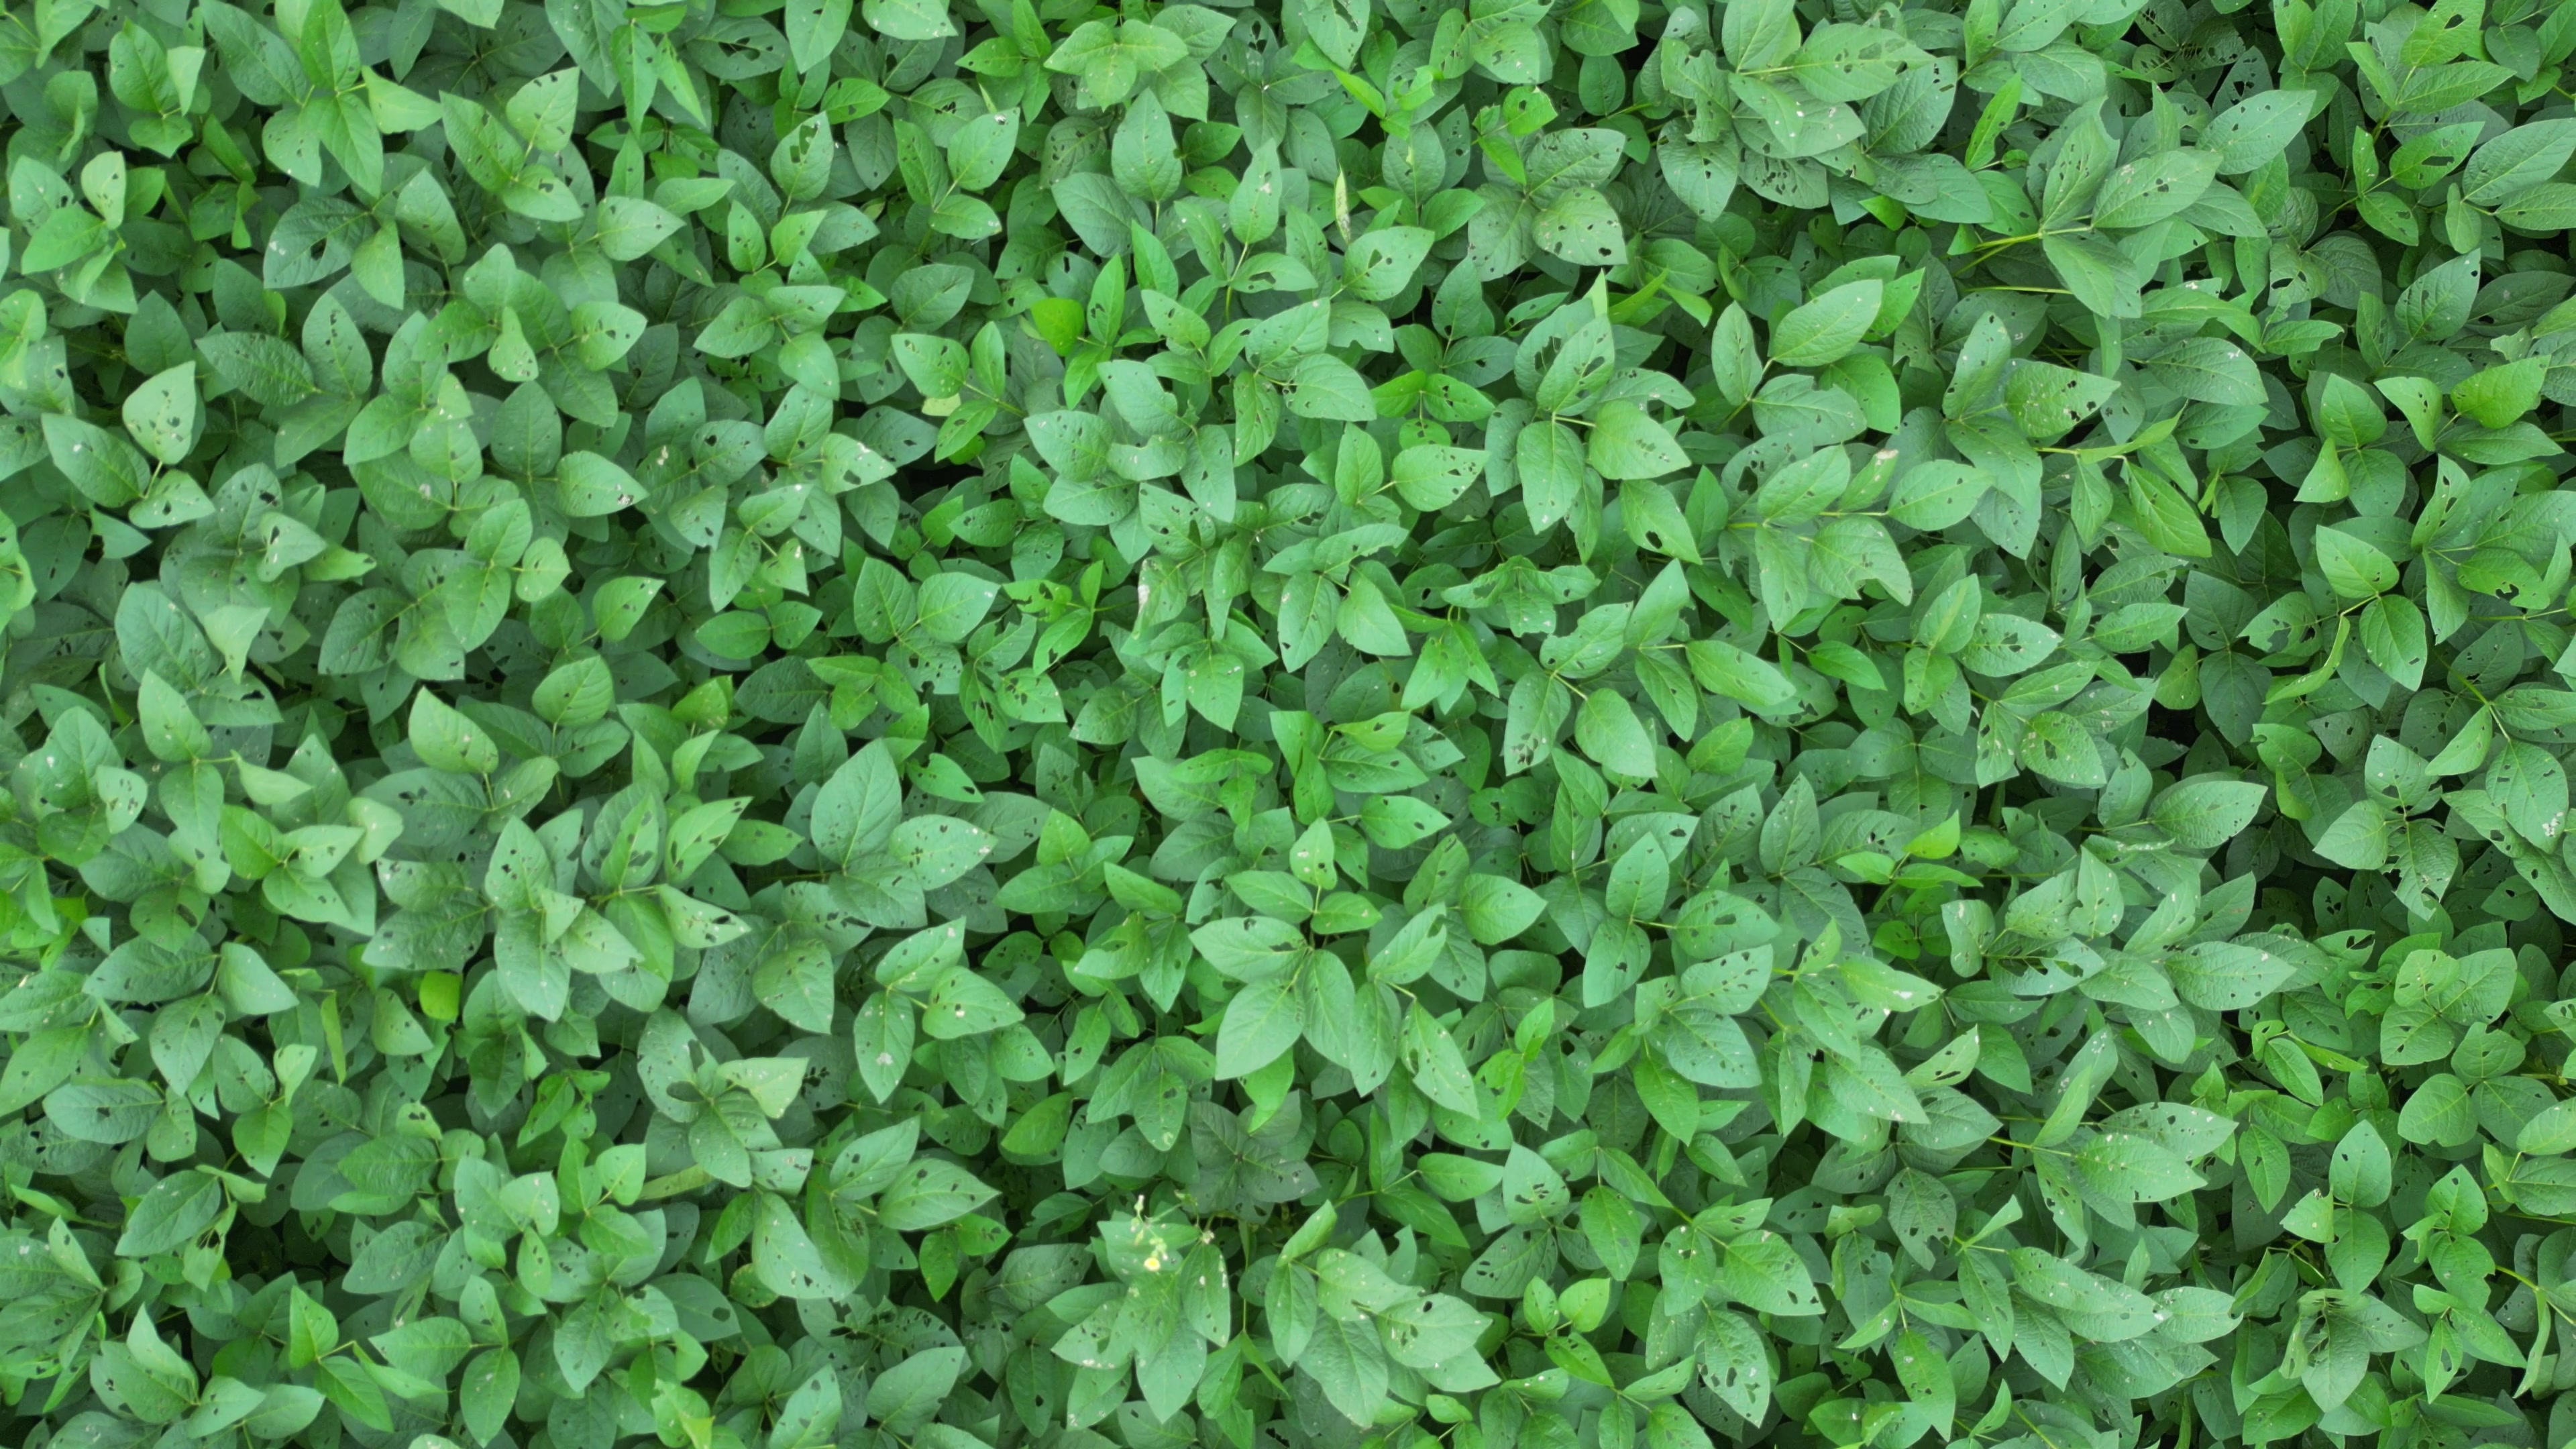
Label: Semilooper_Pest